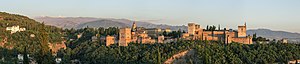
Alhambra / Historie
Panorama over Alhambra i aftensol fra Mirador de San Nicolas. De hvide bygninger yderst til venstre er sommepaladset Generalife med de bagvedliggende haver. Længere mod højre følger selve borganlægget med Palacios Nazaríes i forgrunden, bagved Charles d. Vs palads og med citadellet Alcazaba yderst til højre. I baggrunden ses Sierra Nevada bjergene, heriblandt dets næsthøjeste bjerg Pico del Veleta (3394 m).
Alhambra er en borg på Sabikah-plateauet sydøst for Granada i Andalusien. Slottet er bygget af maurerne mellem 1248 og 1354 under al-Ahmar og hans efterfølgeres styre. Siden 1984 har det stået på UNESCOs verdensarvliste og er Spaniens største turistattraktion.